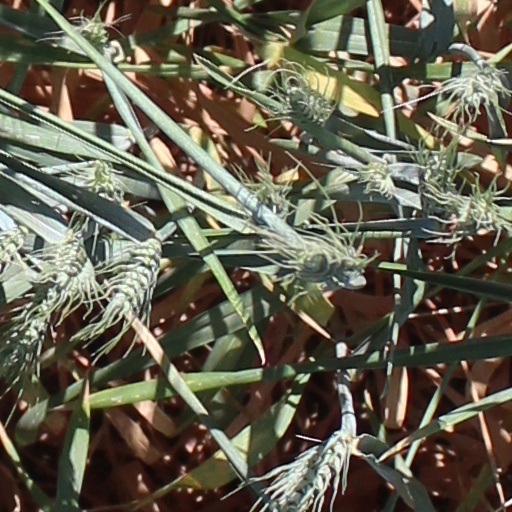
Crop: wheat